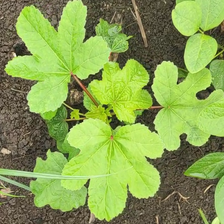
Weed species: Little_Mallow(Malva parviflora)